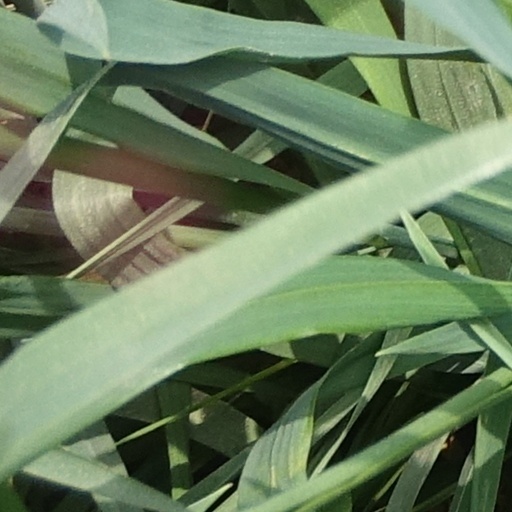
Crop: wheat